William G. Ritch

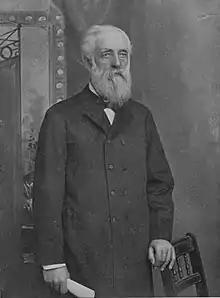

William Gillett Ritch (May 4, 1830September 14, 1904) was an American public administrator, newspaper publisher, and Republican politician. He was appointed Secretary of the New Mexico Territory by President Ulysses S. Grant in 1873, and briefly served as acting governor of the New Mexico Territory in the summer of 1875. Before relocating to New Mexico, he previously served one year in the Wisconsin State Senate, representing Winnebago County. In historical documents, his name is frequently abbreviated as , and his last name is sometimes misspelled as Rich.